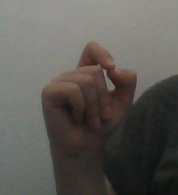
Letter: fa